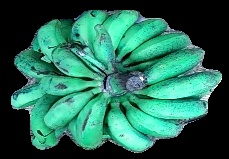
Variety: rasbale
Grade: grade3